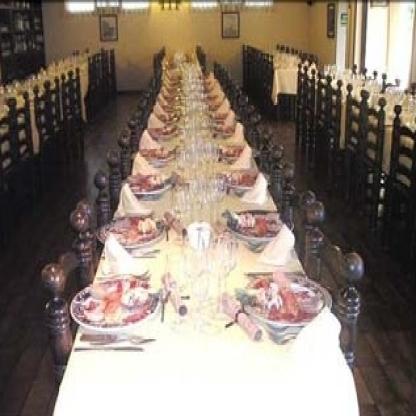
Scene: Indoor